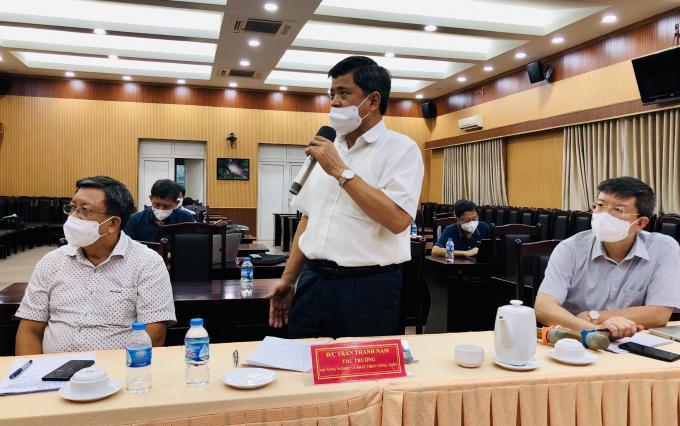
có một người đàn ông mặc áo sơ mi trắng đang phát biểu